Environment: real
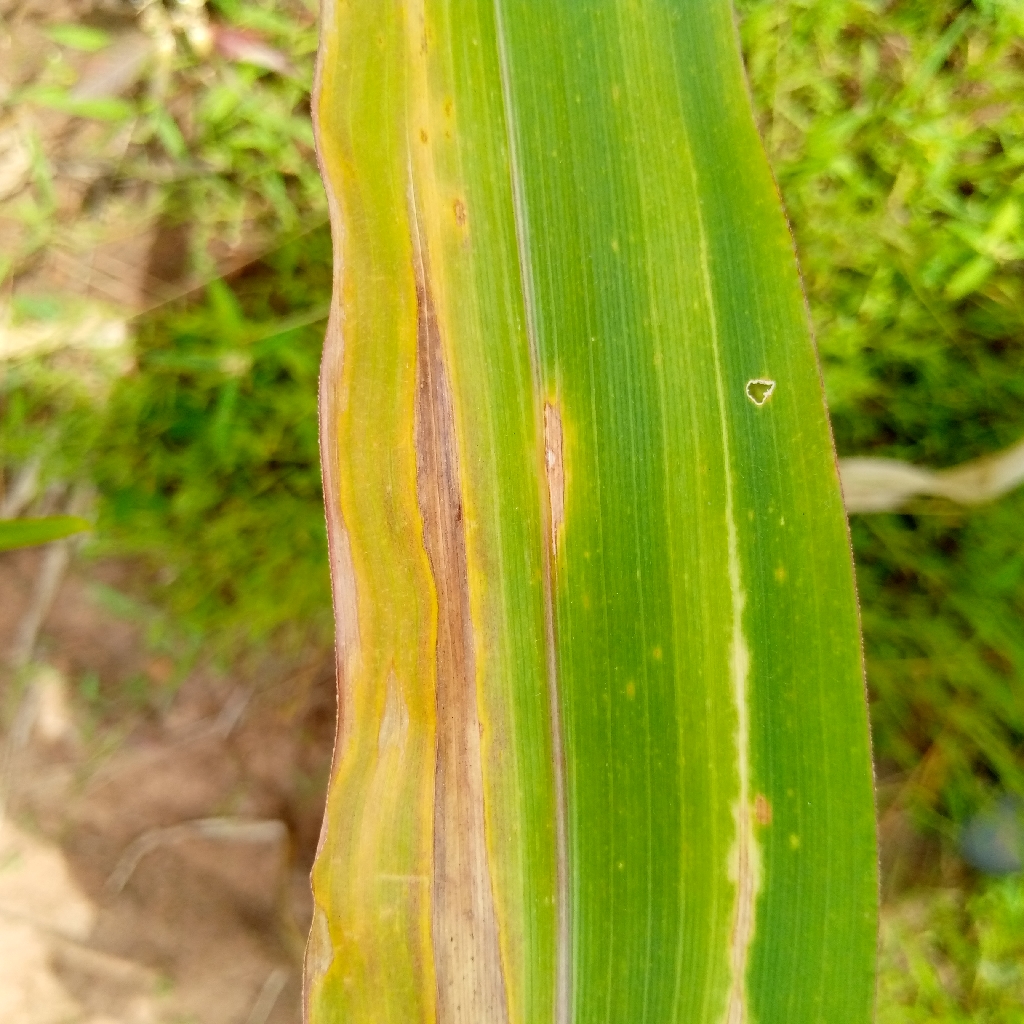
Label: northern_corn_leaf_blight